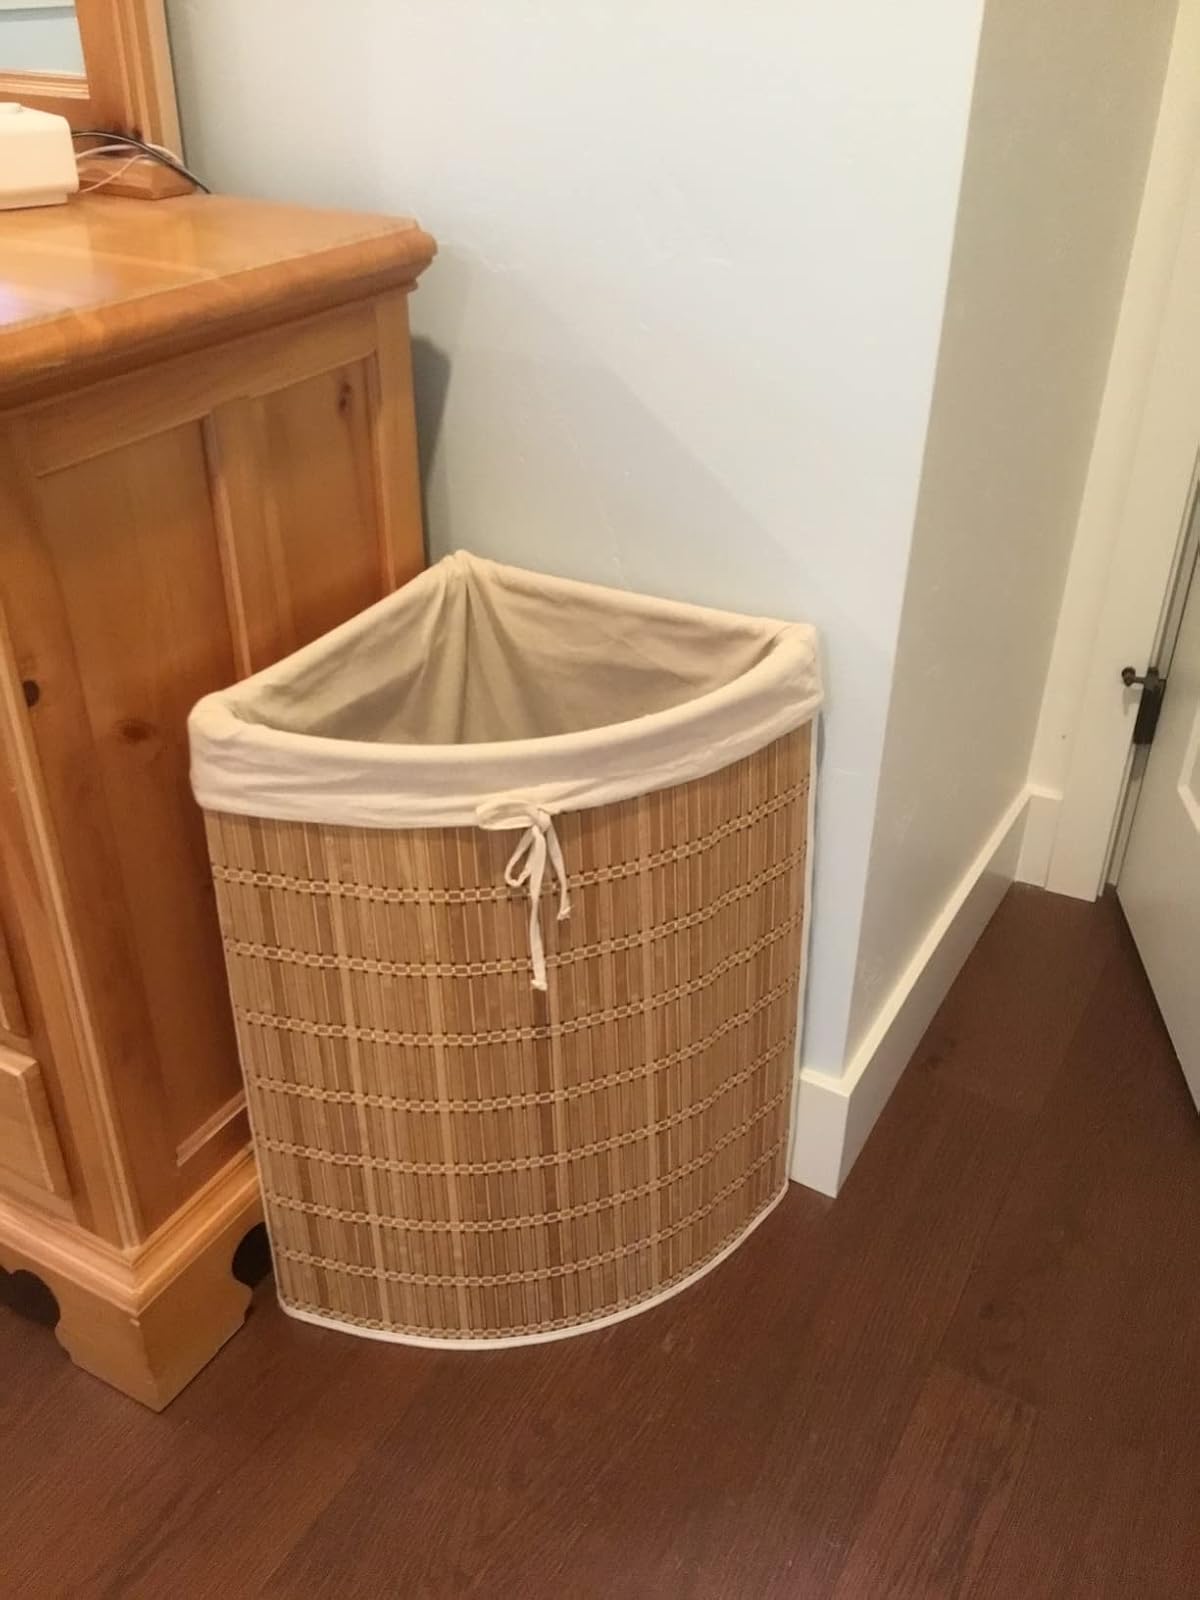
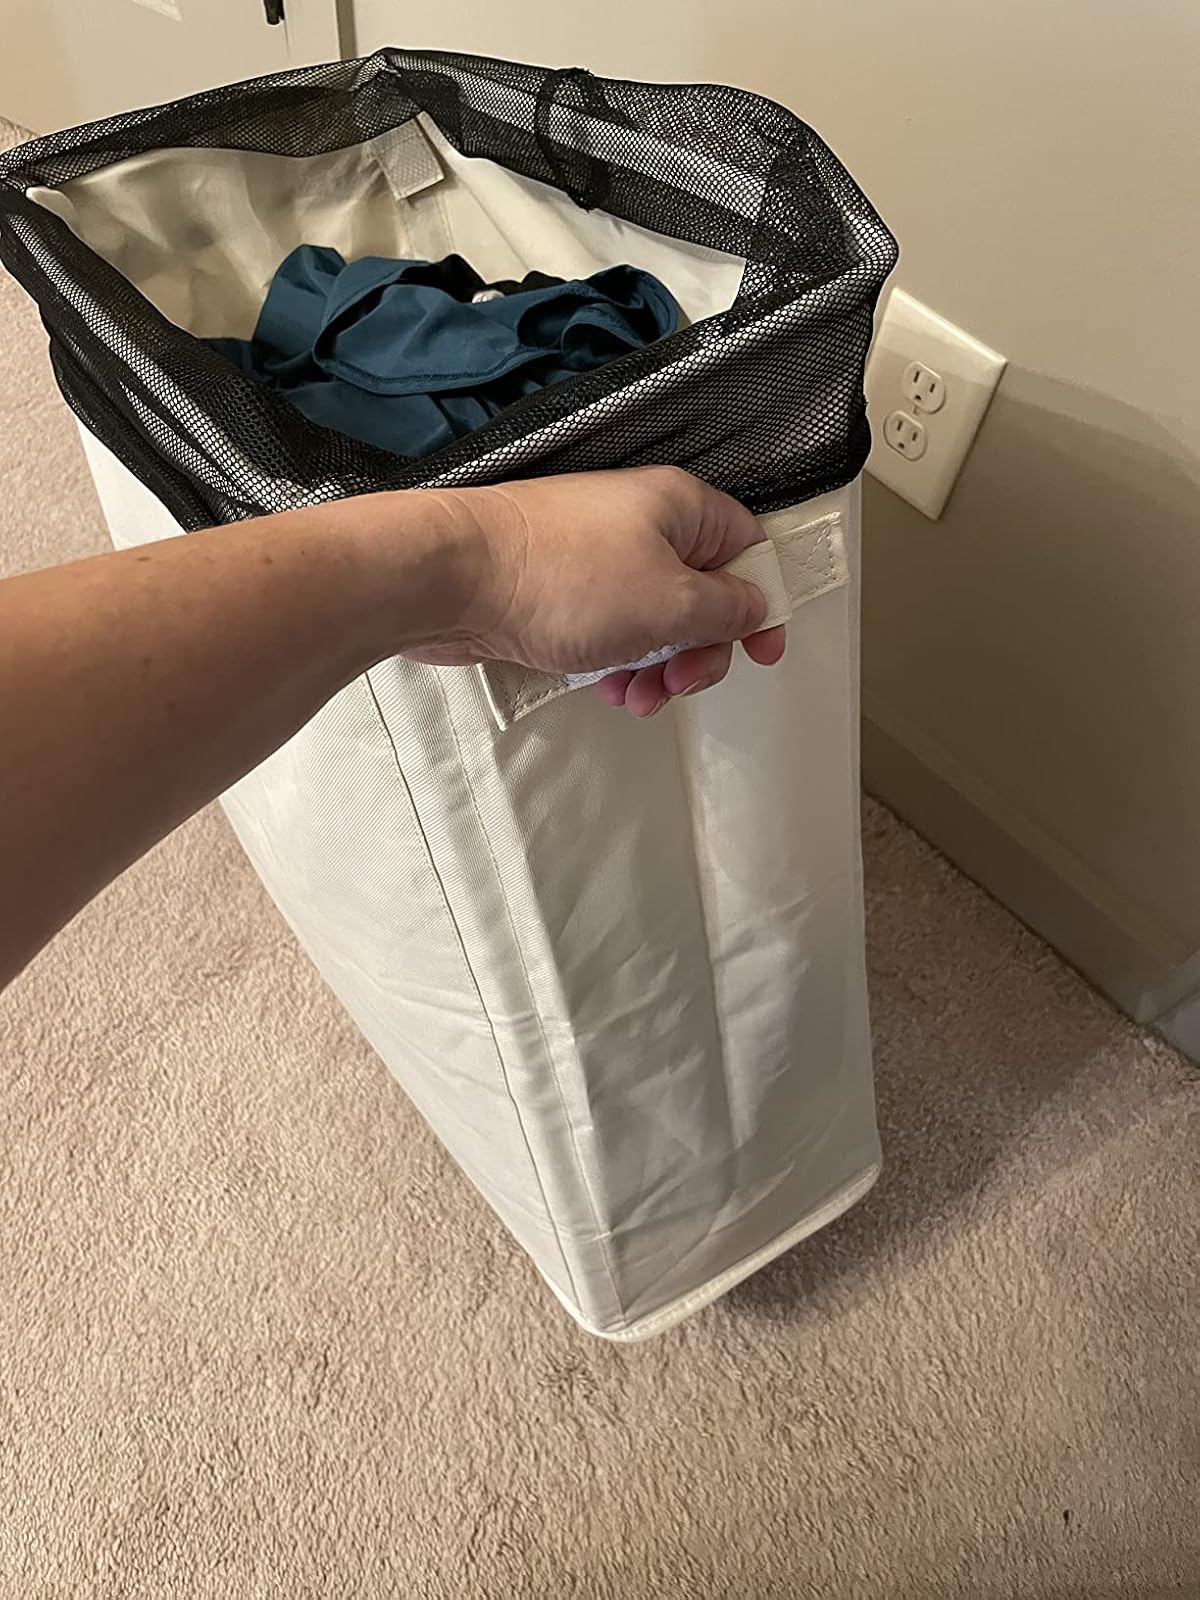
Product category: items_hamper
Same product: no